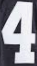
Number: 4